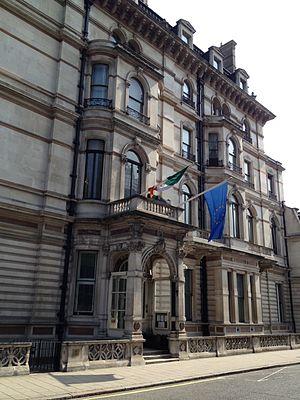
Voici les représentations diplomatiques de l'Irlande à l'étranger :